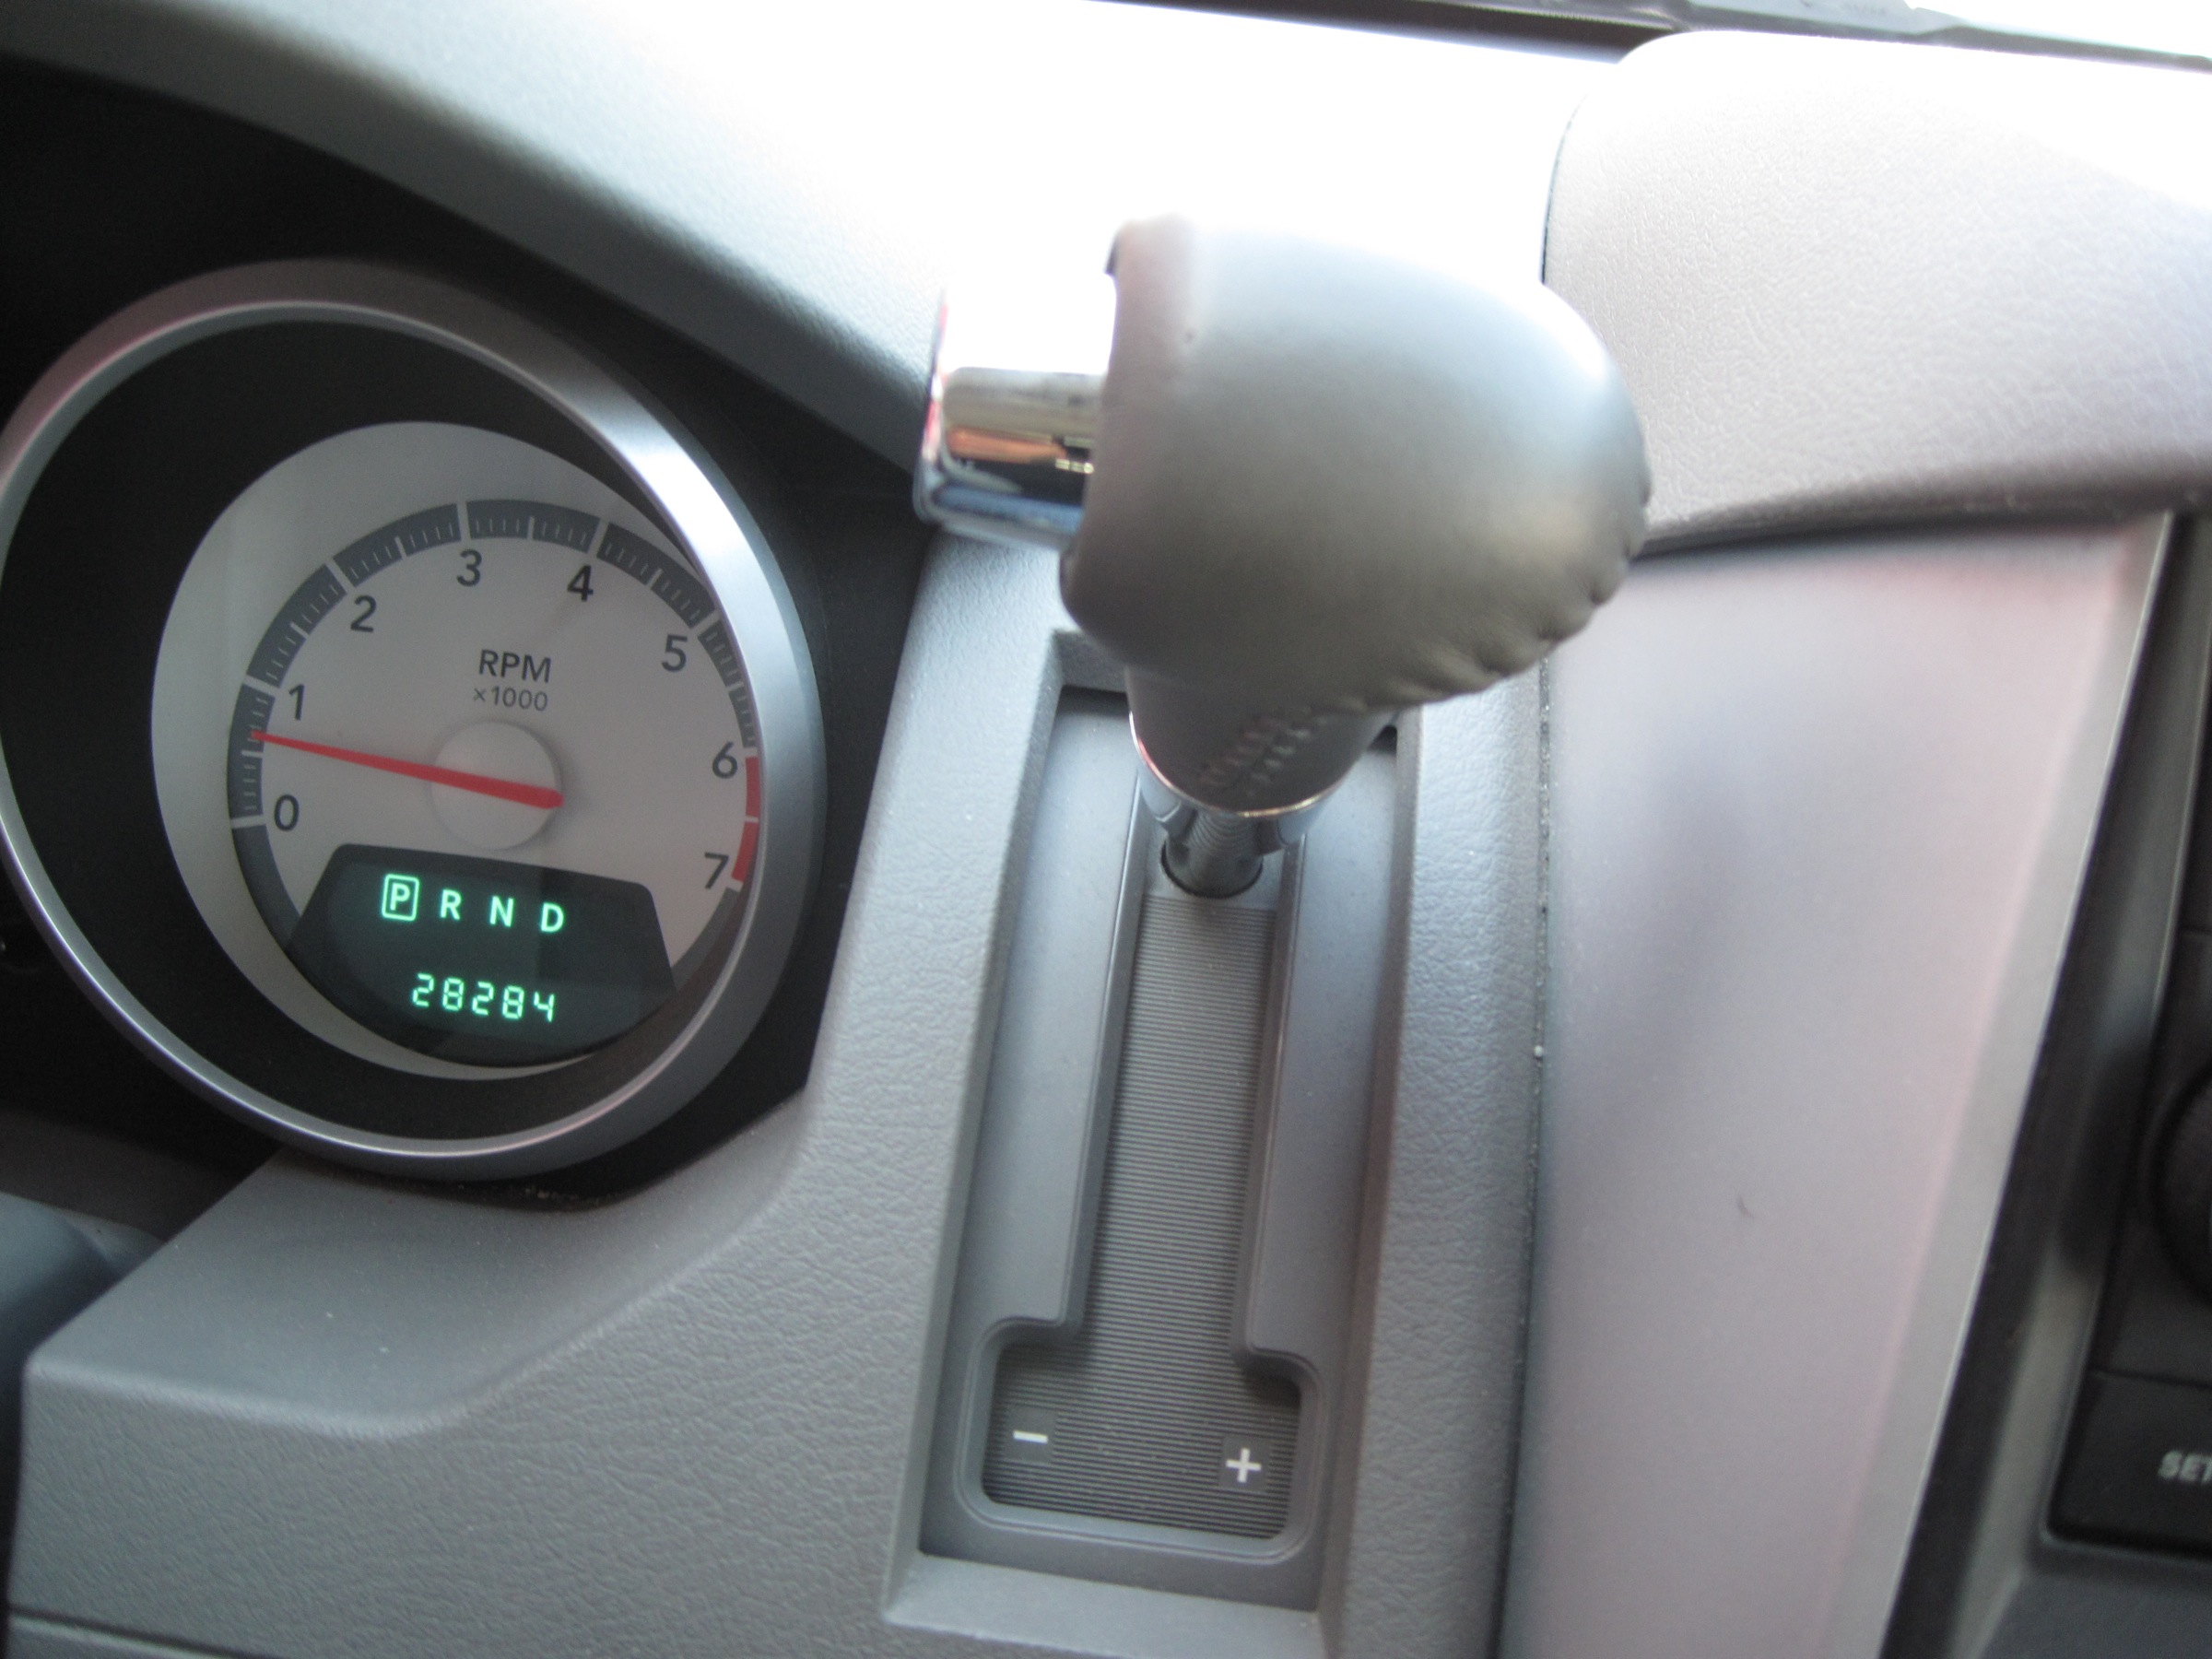
car, wheel, vehicle, steering wheel, city car, sport utility vehicle, land vehicle, automobile make, automotive exterior, compact car, family car, subcompact car